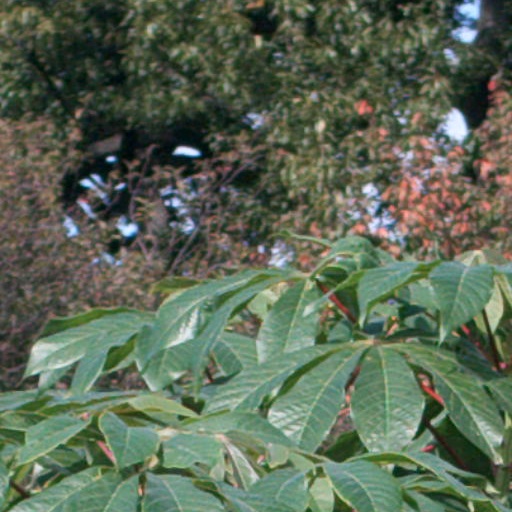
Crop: cassava